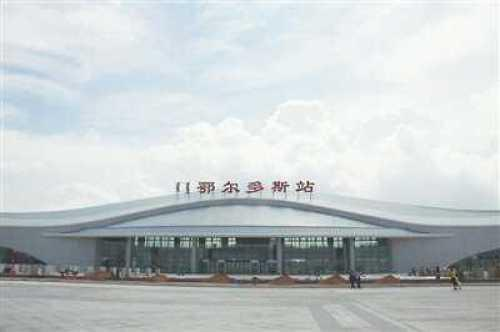
地标名称：鄂尔多斯站
所在城市：鄂尔多斯市·伊金霍洛旗